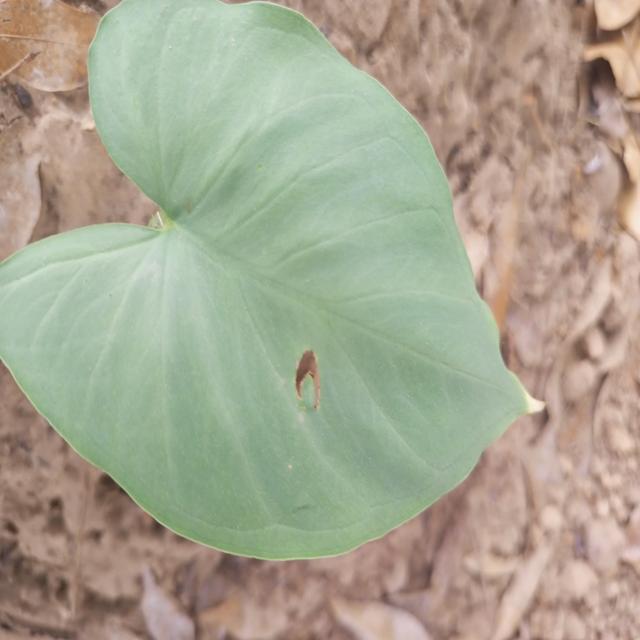
Label: Early_Blight